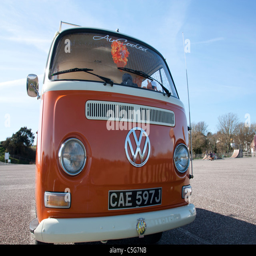
wide angle view of front of a van